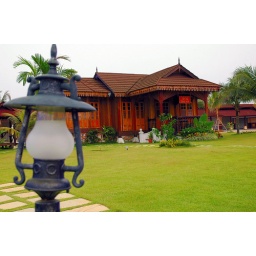
named &amp;quot;rumah muar&amp;quot;, a replica of traditional malay wooden house in muar johor.